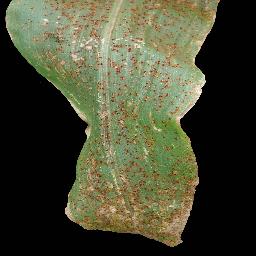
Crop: corn
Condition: (maize)_common_rust